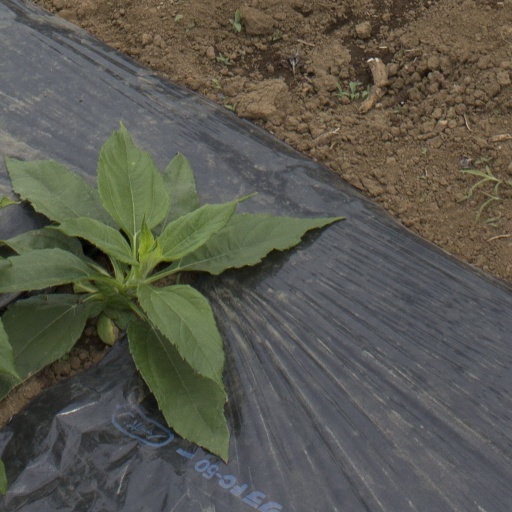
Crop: Jerusalem artichoke